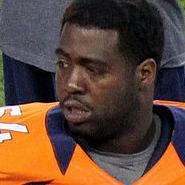
Age: 24